The Decline of the American Empire

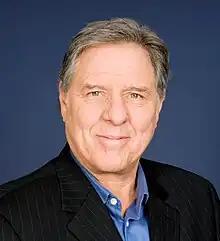
Critics gave positive reviews to the cast, including Pierre Curzi, who was nominated for the Genie Award for Best Actor.

"The Decline of the American Empire" has an approval rating of 86% on review aggregator website Rotten Tomatoes, based on 14 reviews, and an average rating of 7.3/10. Metacritic assigned the film a weighted average score of 60 out of 100, based on 5 critics, indicating "mixed or average reviews".